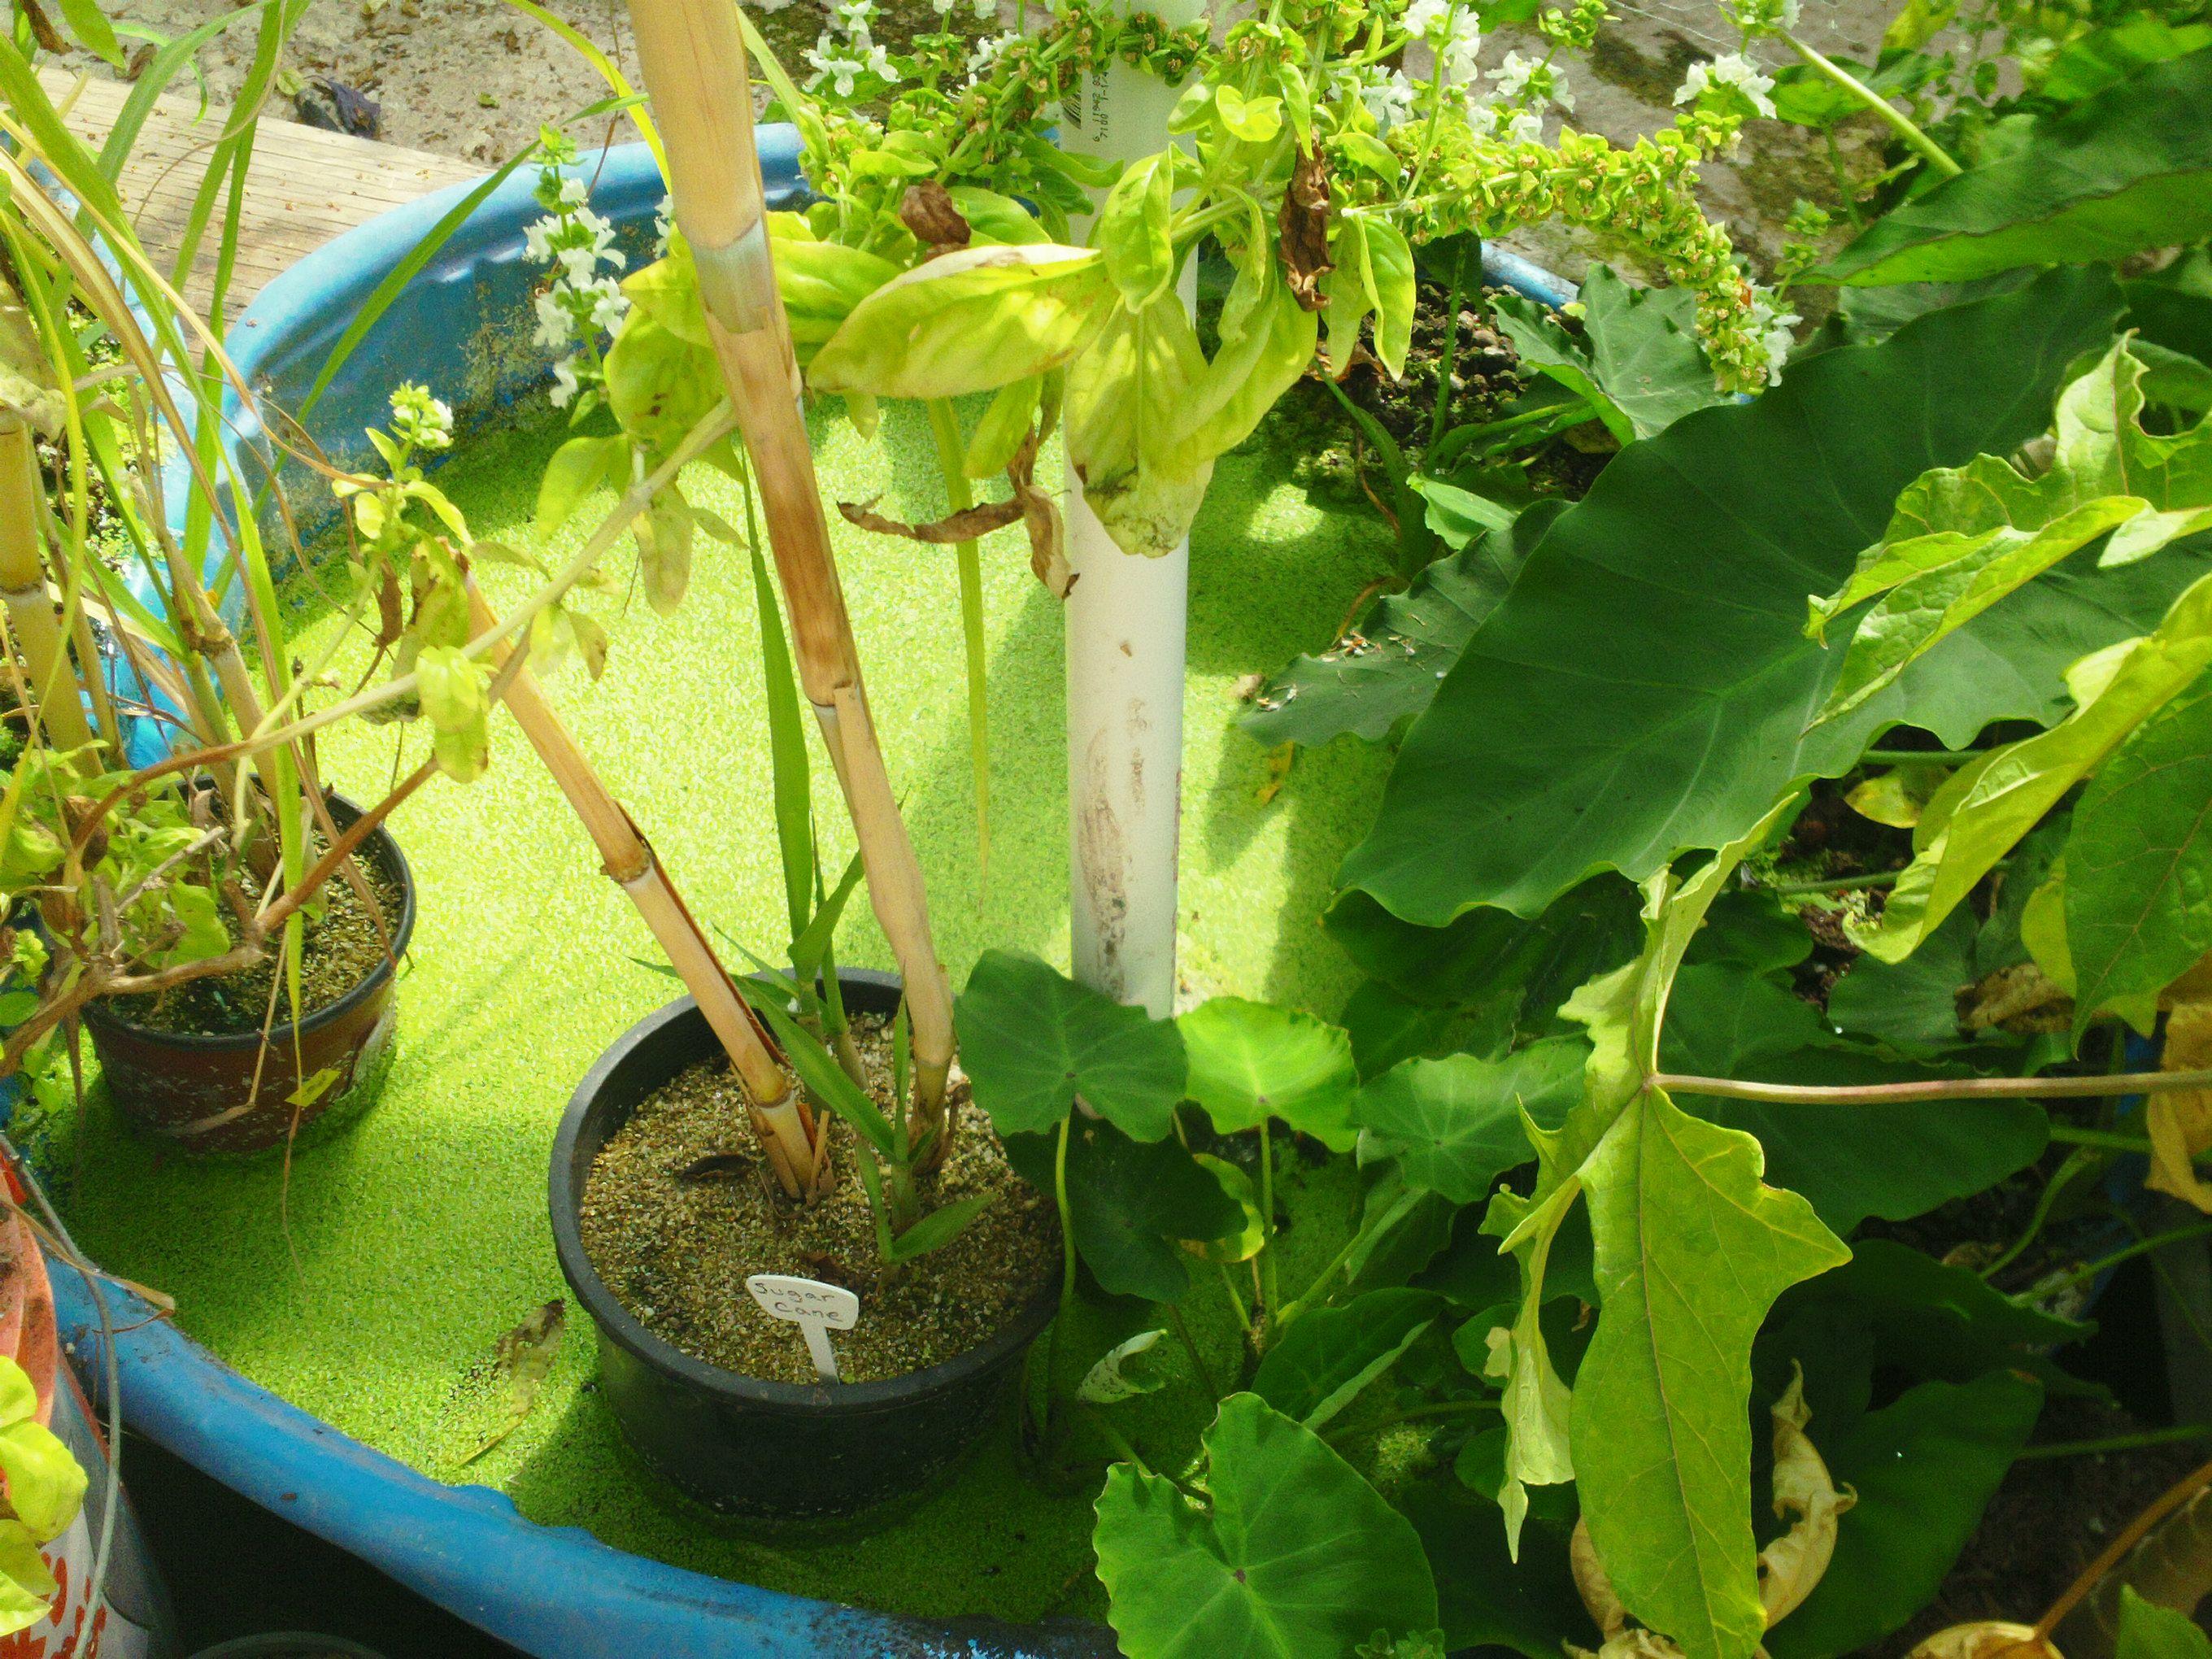
Mimea mbalimbali imeoandwa kwenyemikebe mdogo ndani ya mitungi mkubwa wa plastiki wa rangi wa samawati  uliyojaa maji yenye tabaka la kijanai mwani. Kuna bomba jeupe uliosimama katikati ya mtungi na  majani marefu ya mimea yatapakaa nje ya pande ya mtungi huo.